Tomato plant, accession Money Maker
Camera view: vertical (180 deg); turntable rotation: 60 degrees
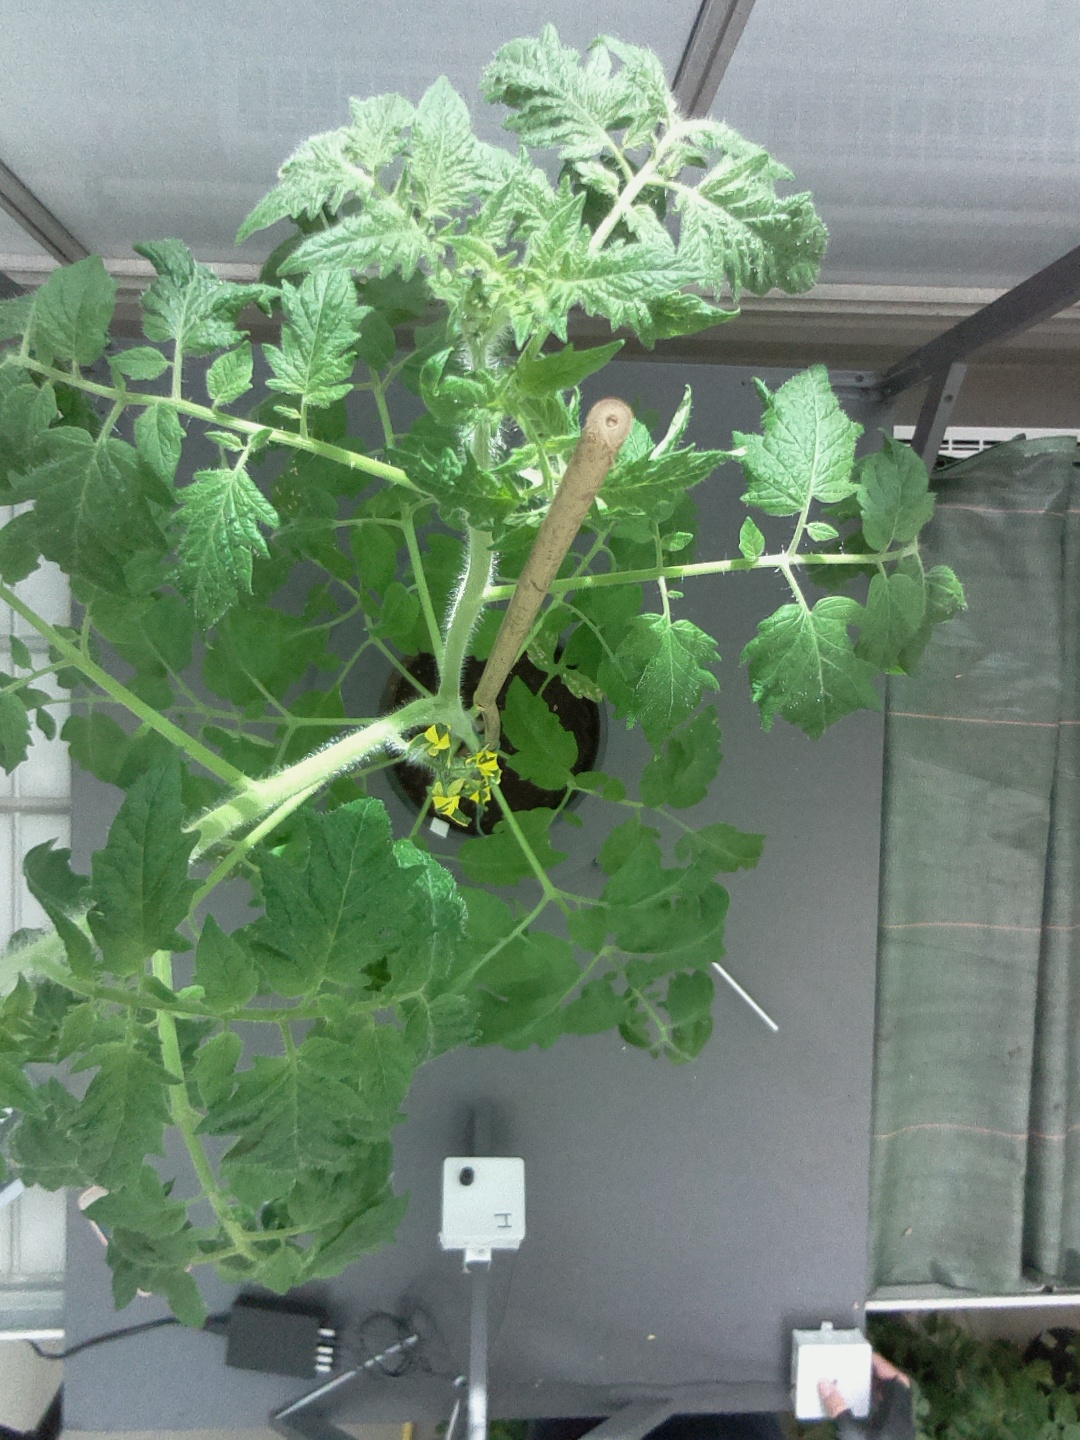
BBCH growth stage 63: 30%-40% of flowers open